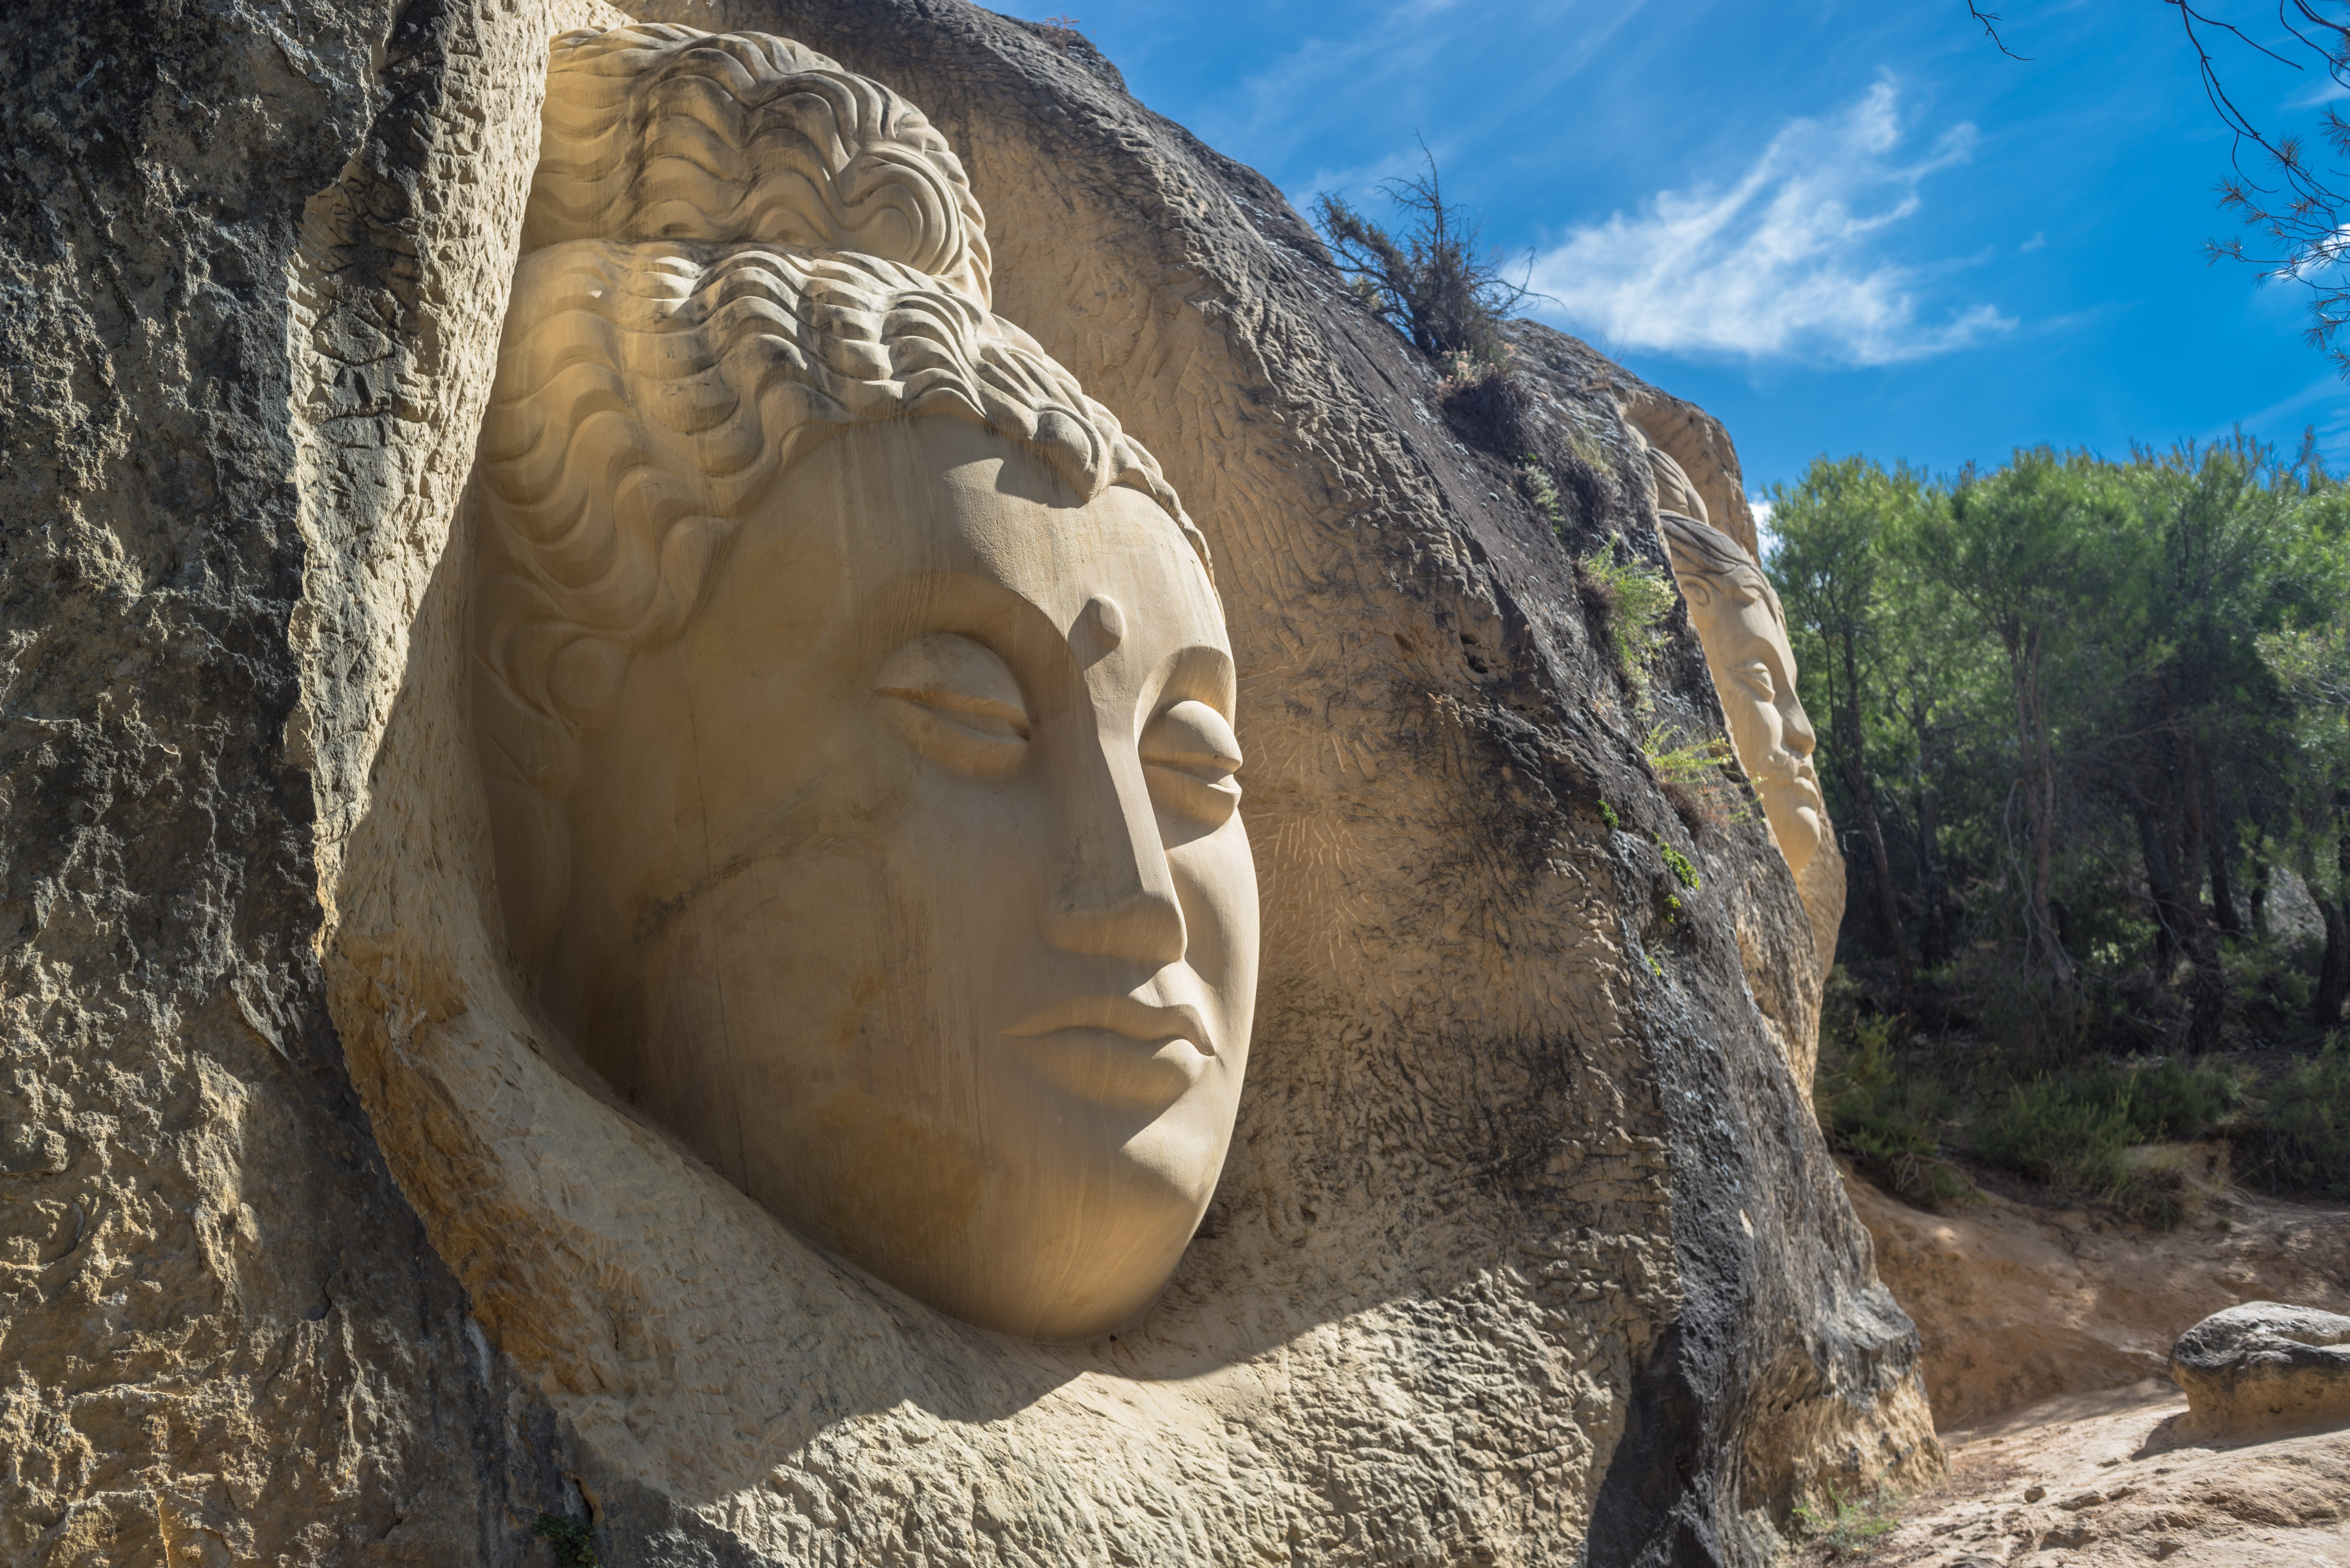
rock, sky, stone, monument, pine, statue, portrait, museum, mouth, face, sculpture, nose, art, geology, drawing, temple, women, mount, lips, buddha, carving, ancient history